Middlesex

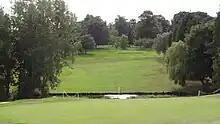
North Middlesex Golf Club

Middlesex County Cricket Club is one of eighteen first-class county clubs within the domestic cricket structure of England and Wales. The club was founded in 1864 but teams representing the county have played top-class cricket since the early 18th century and the club has always held first-class status. Middlesex have won thirteen County Championship titles (including 2 shared titles), the most recent in 2016.